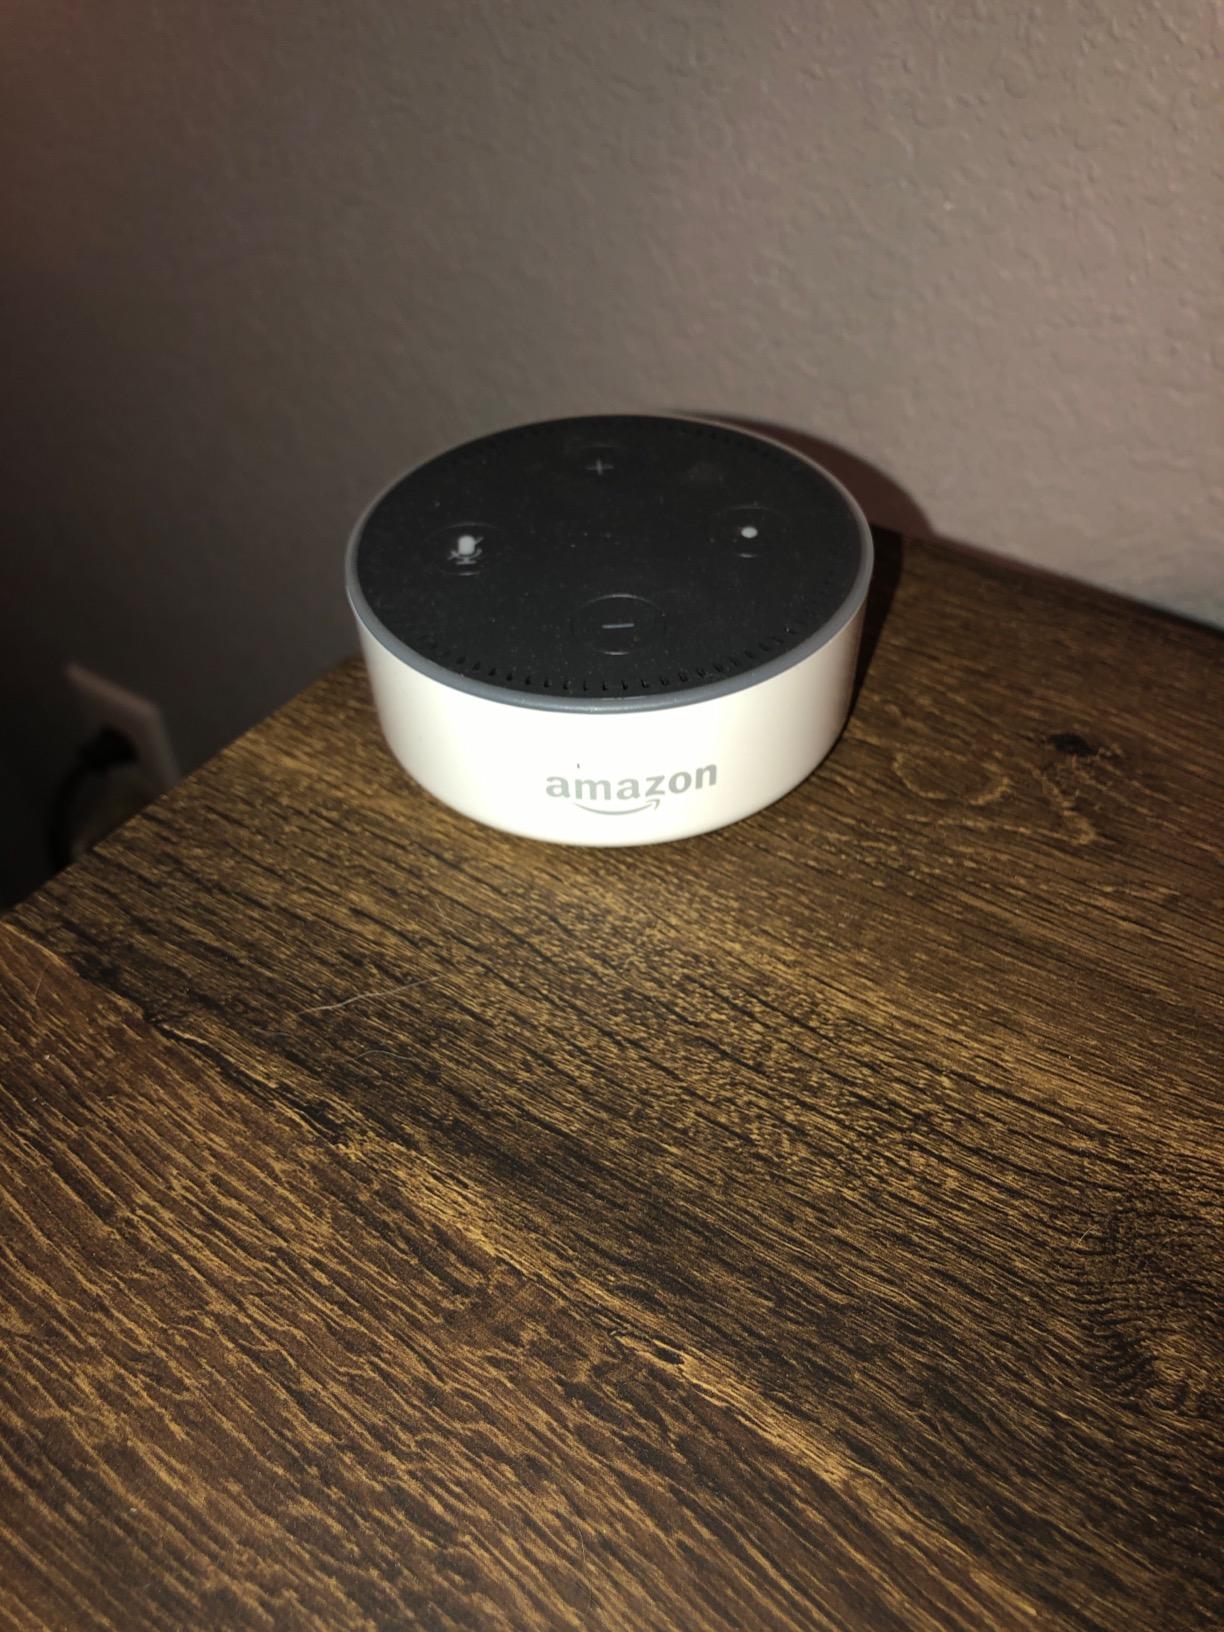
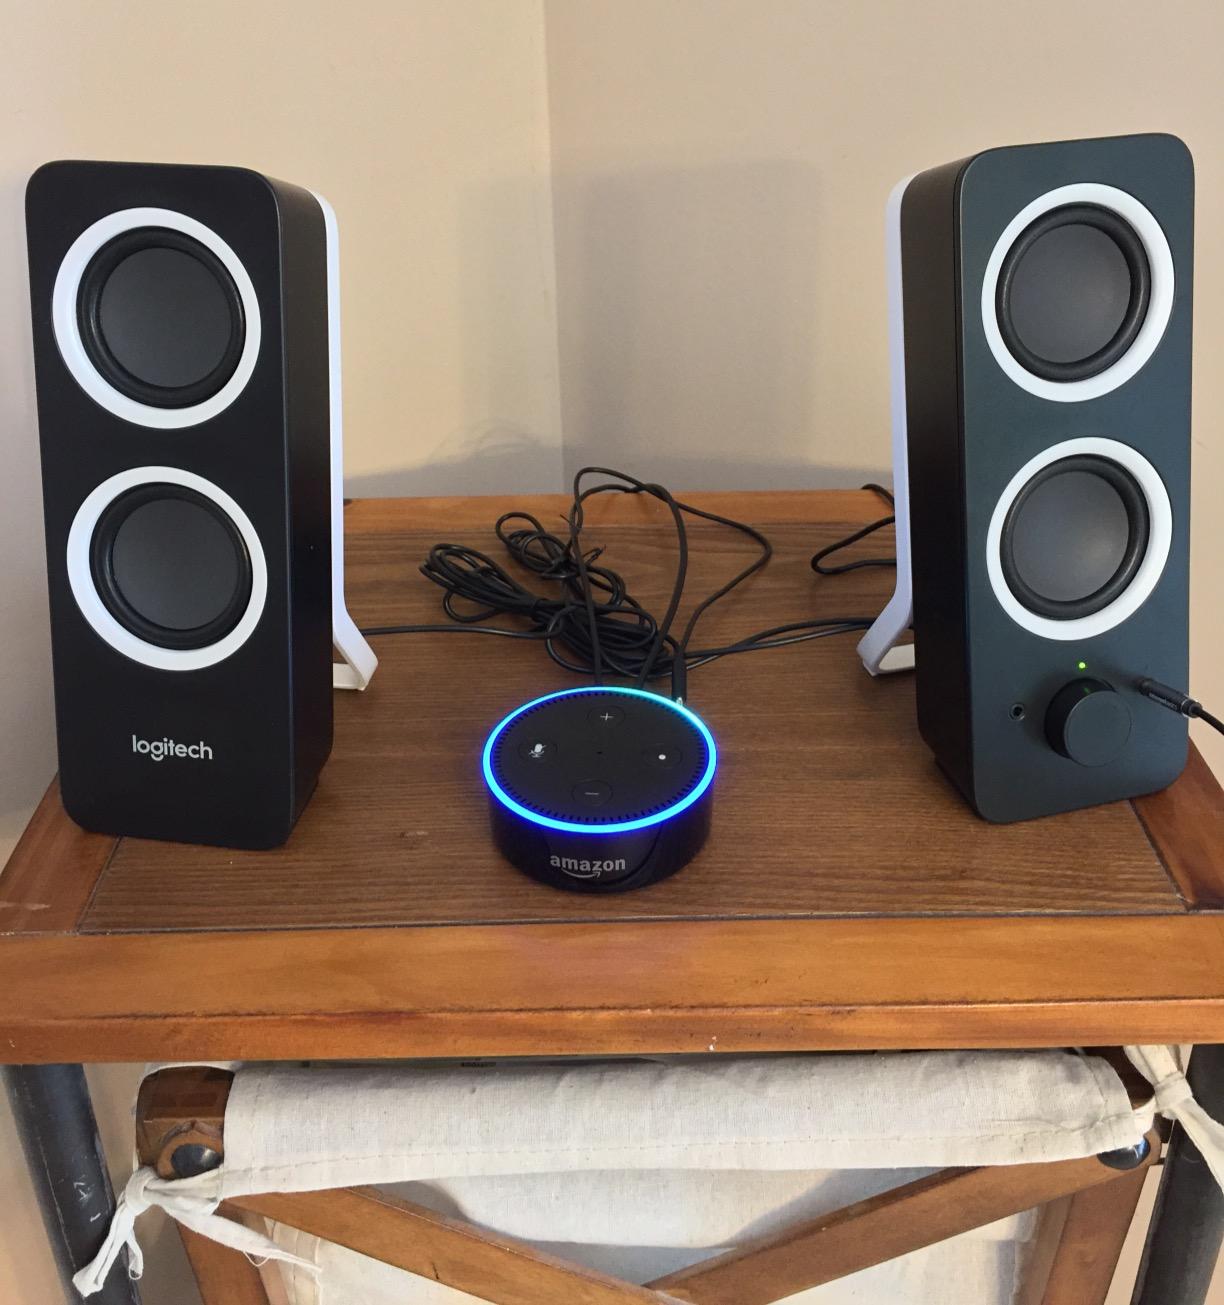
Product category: speaker
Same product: no